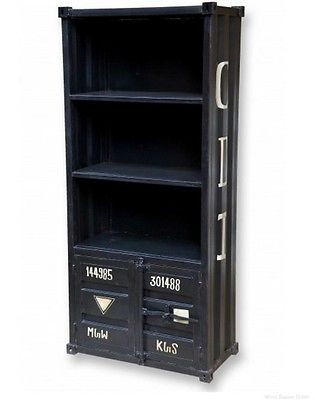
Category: cabinet